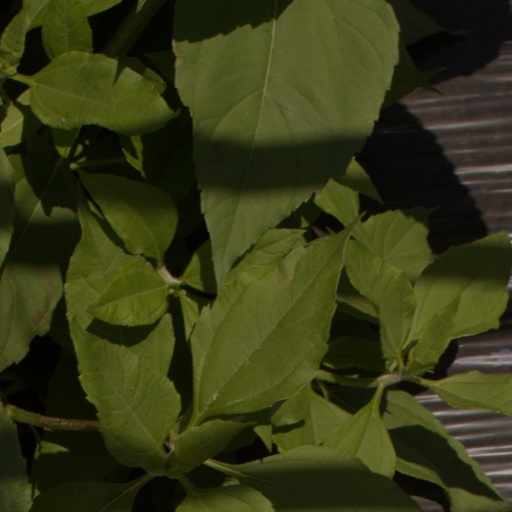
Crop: Jerusalem artichoke